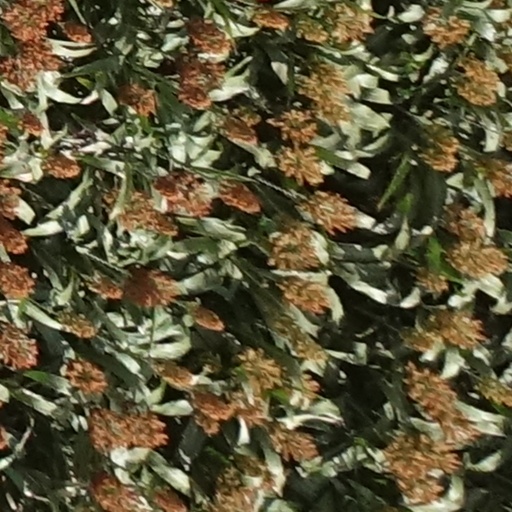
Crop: sorghum